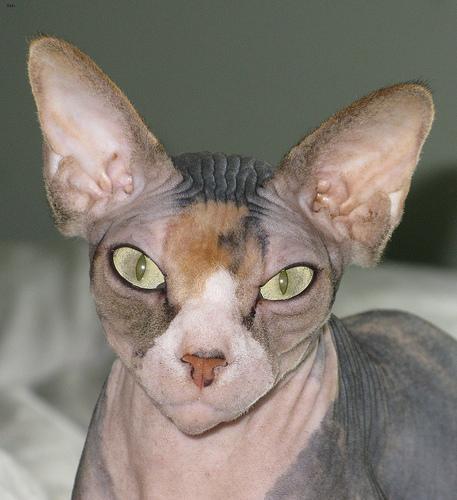
Sphynx